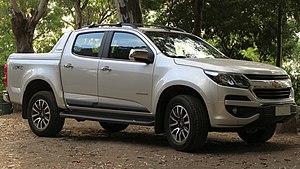
Le Chevrolet Colorado est un petit pick-up. Il existe en version simple ou double cabine.